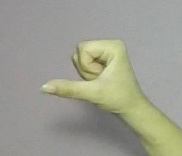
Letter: waw